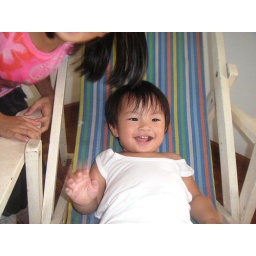
A visit to NAnay's house in Las PInas. Moses sitting on Tiyay's chair